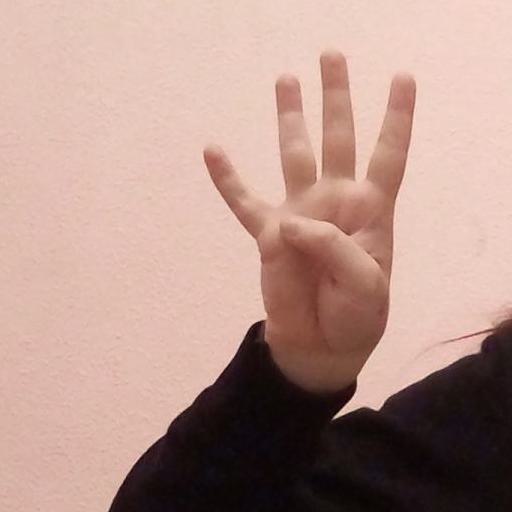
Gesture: four